Szarlota Pawel

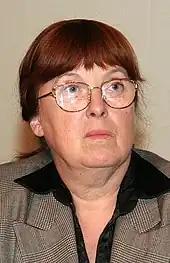
Szarlota Pawel

Szarlota Pawel; actual name, Eugenia Joanna Pawel-Kroll (4 November 1947 – 7 September 2018) was a Polish comic book artist, creator of the popular series about Jonka, Jonek and Kleks, among other comics.